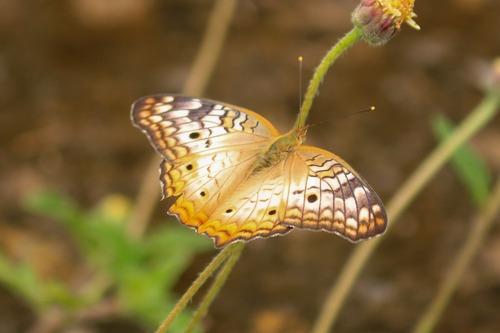
Scientific name: Anartia jatrophae
Common name: White peacock
Family: Nymphalidae
Order: Lepidoptera
Pollinator type: Primary pollinator
Habitat: Gardens, parks, and open areas
Geographic range: Southern United States to Argentina
Conservation status: Least Concern